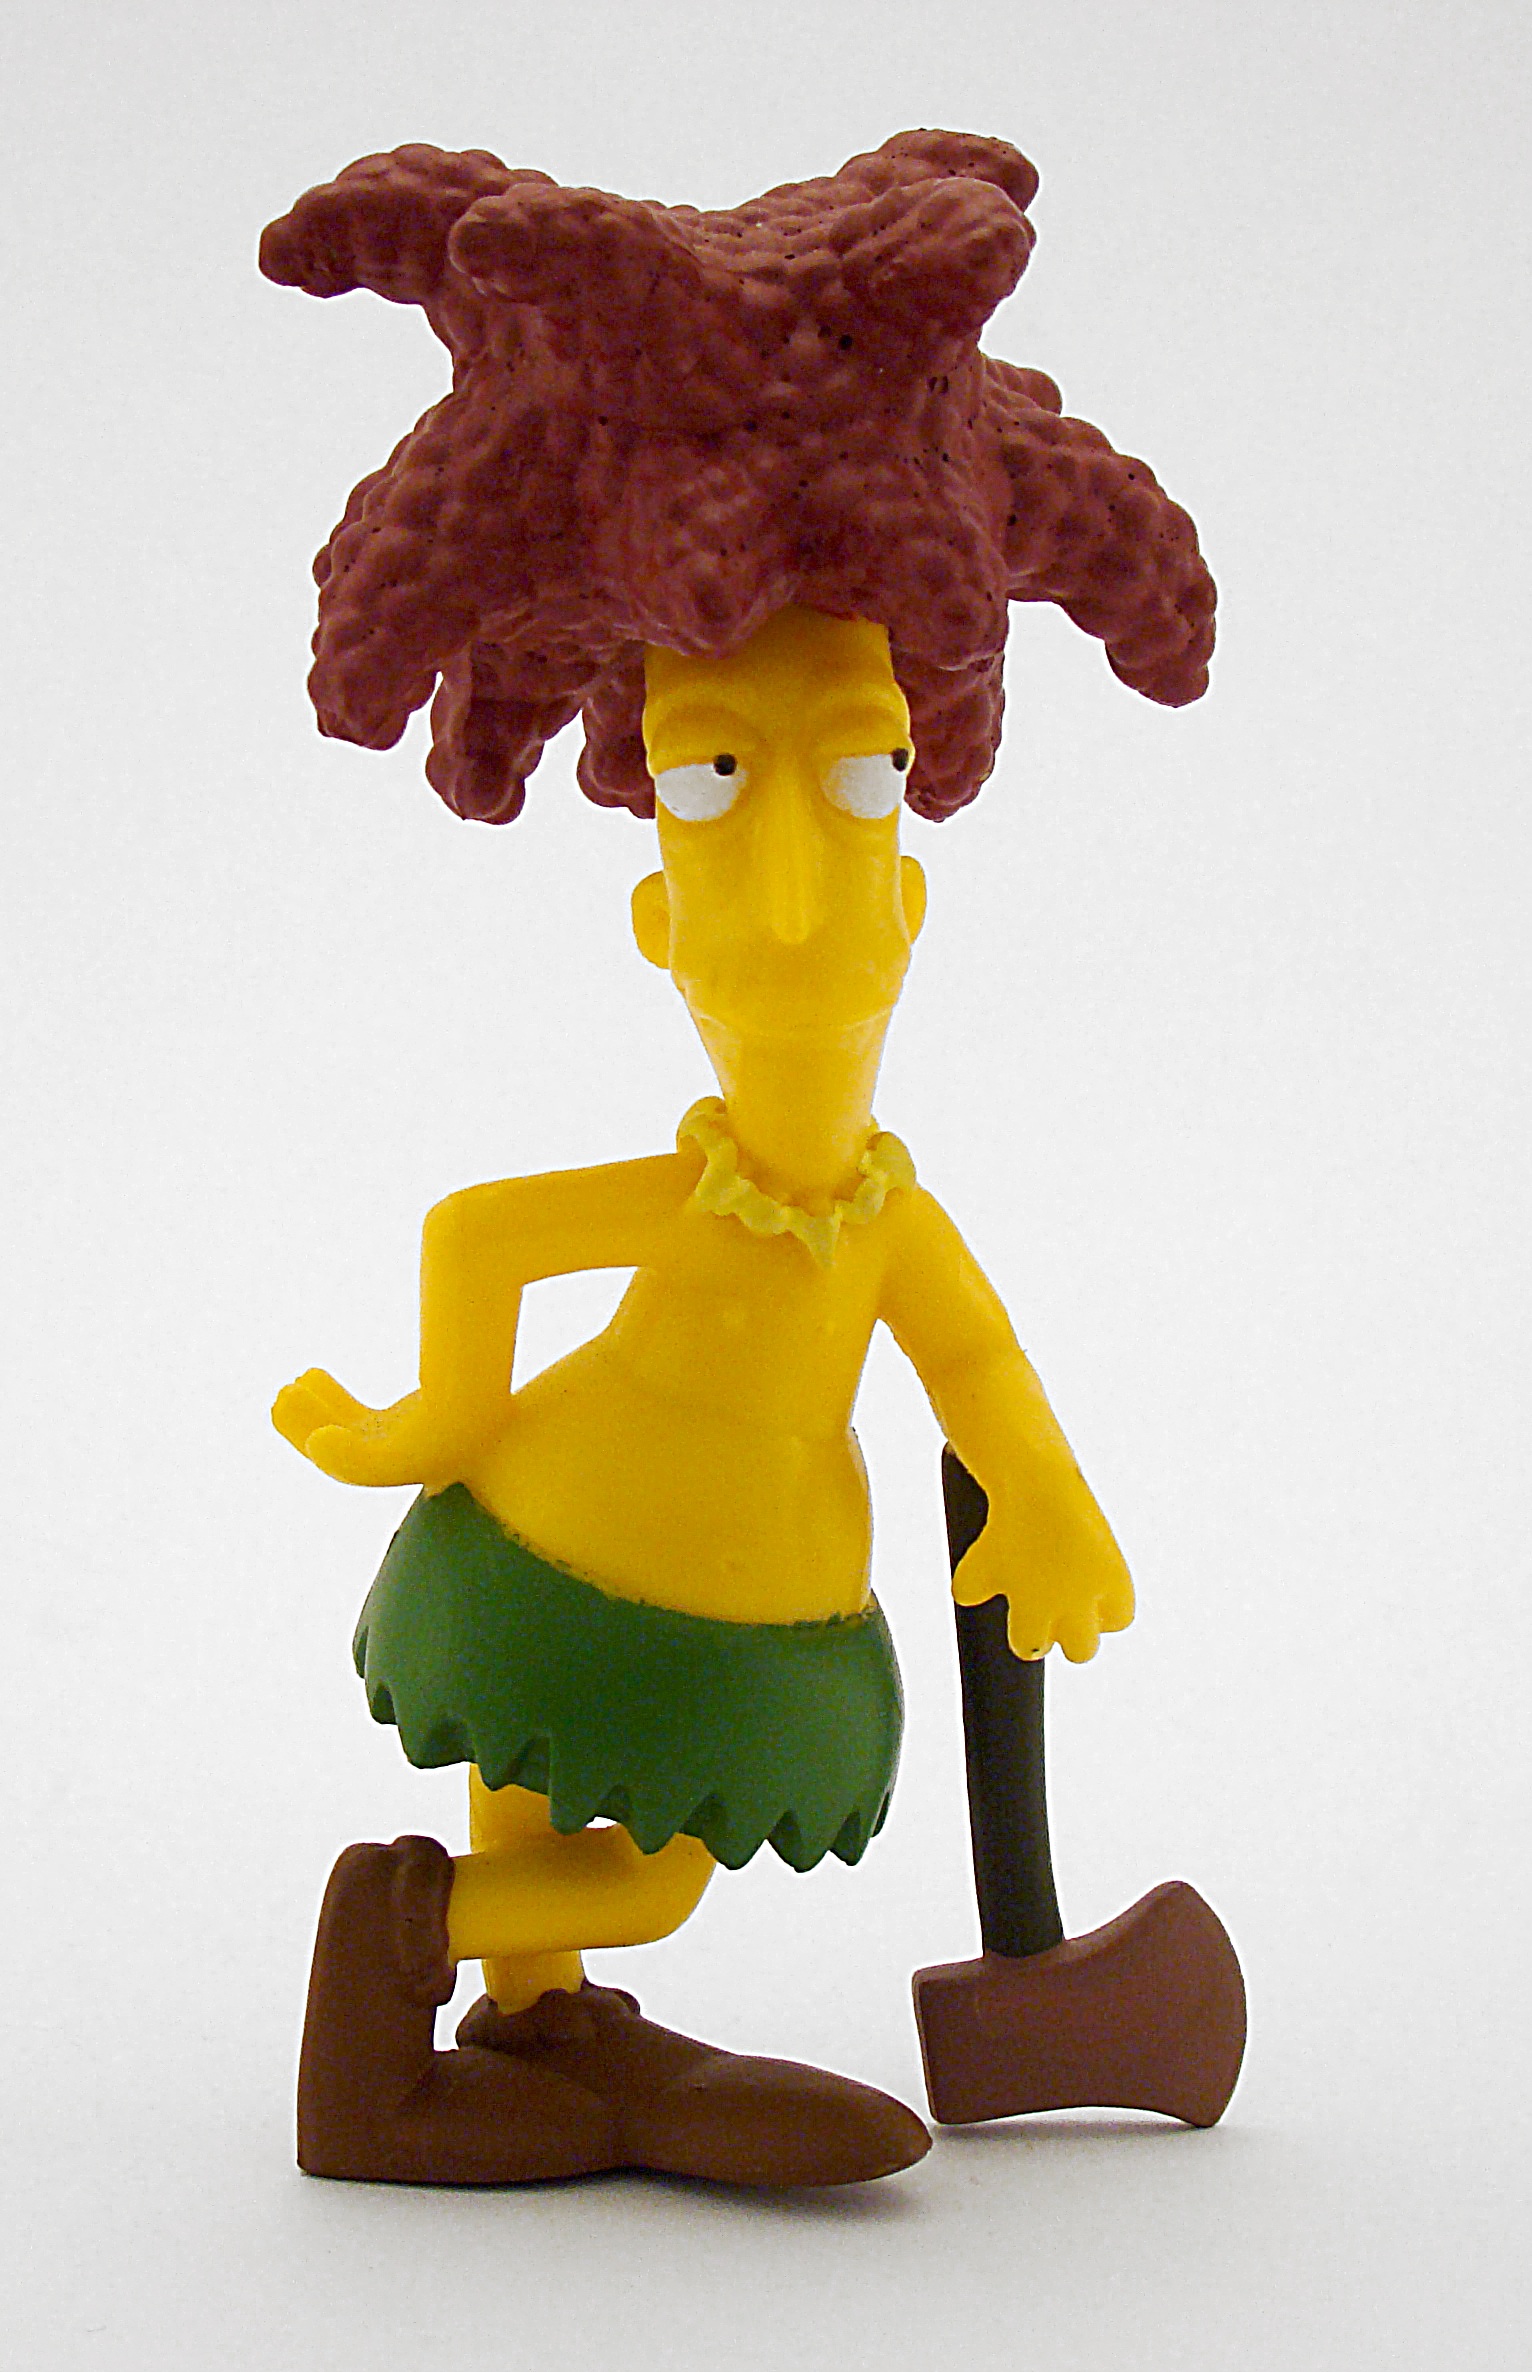
retro, toy, product, drawing, illustration, figurine, snowman, action figure, simpsons, cartoon, characters, white background